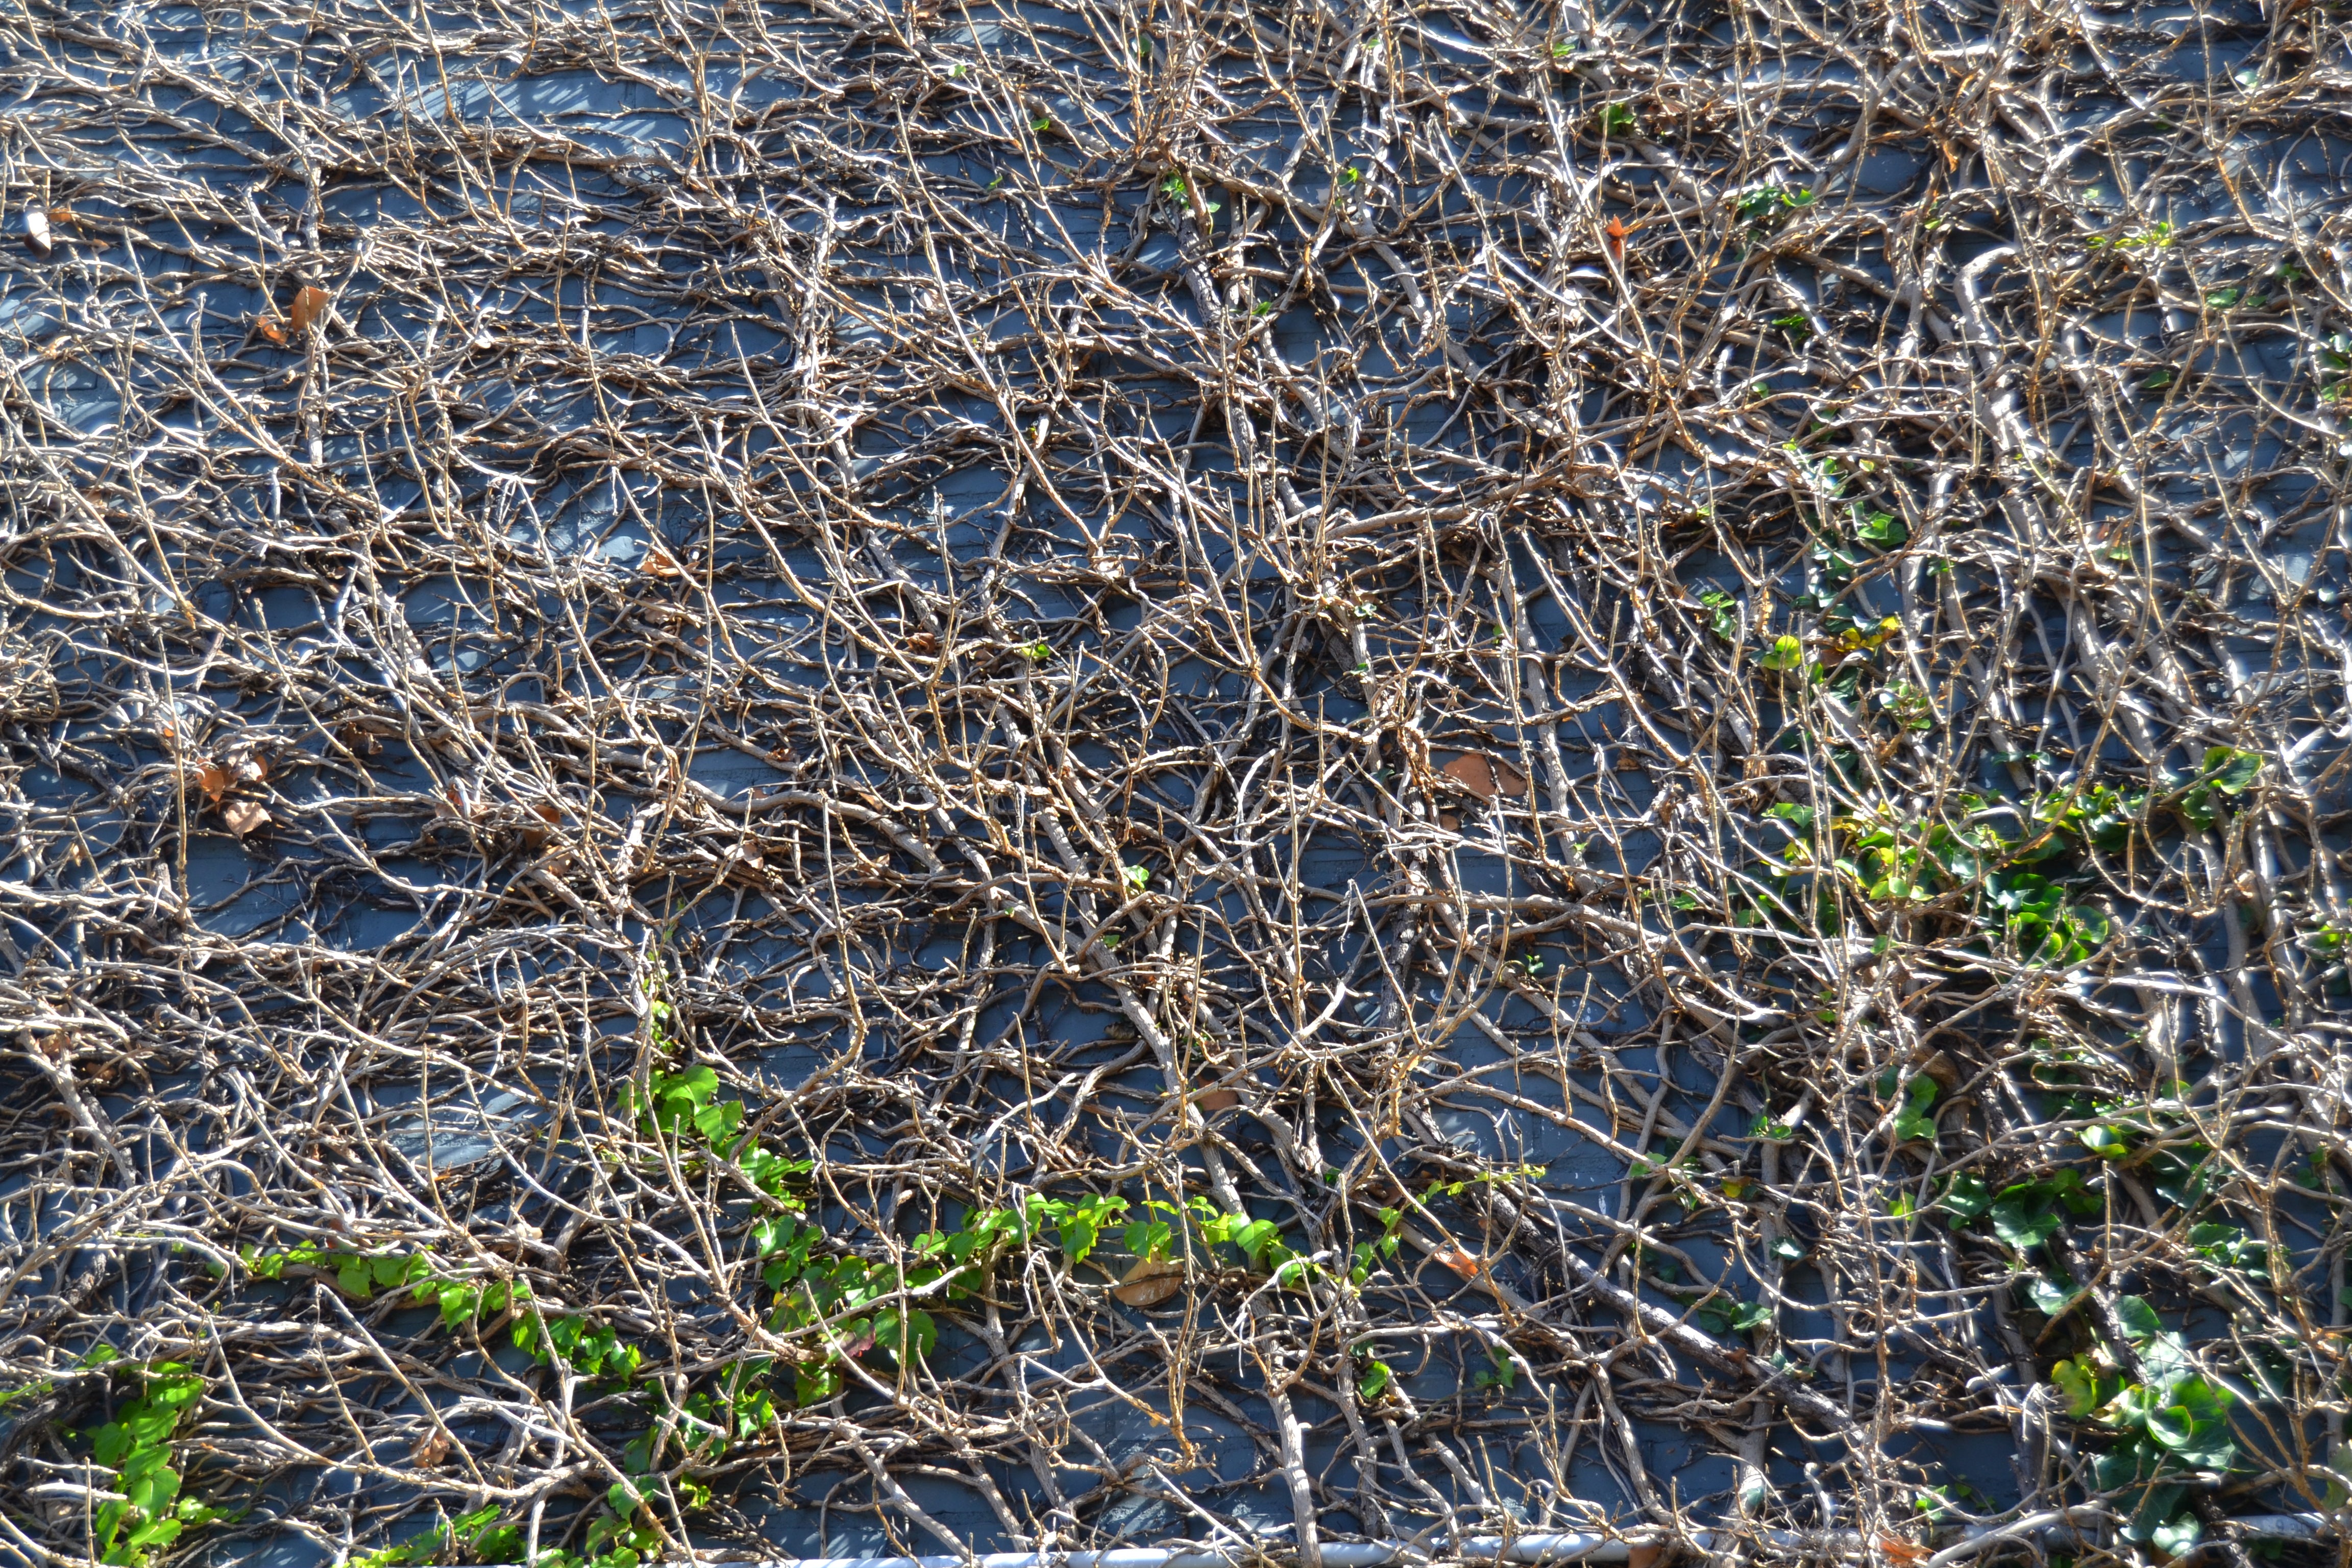
tree, grass, plant, lawn, texture, leaf, flower, frost, building, wall, wildlife, pattern, autumn, soil, brick, flora, leaves, shrub, wetland, grass family